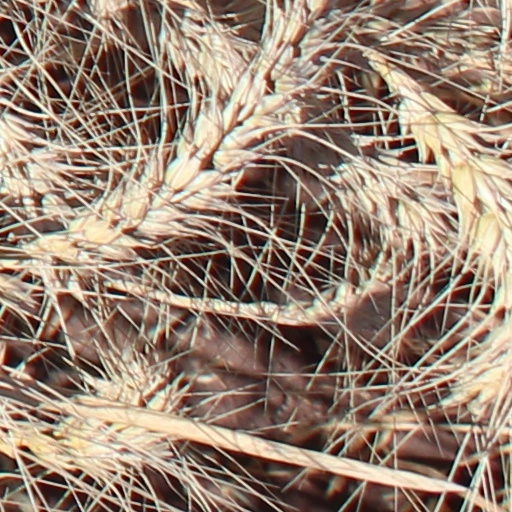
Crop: wheat